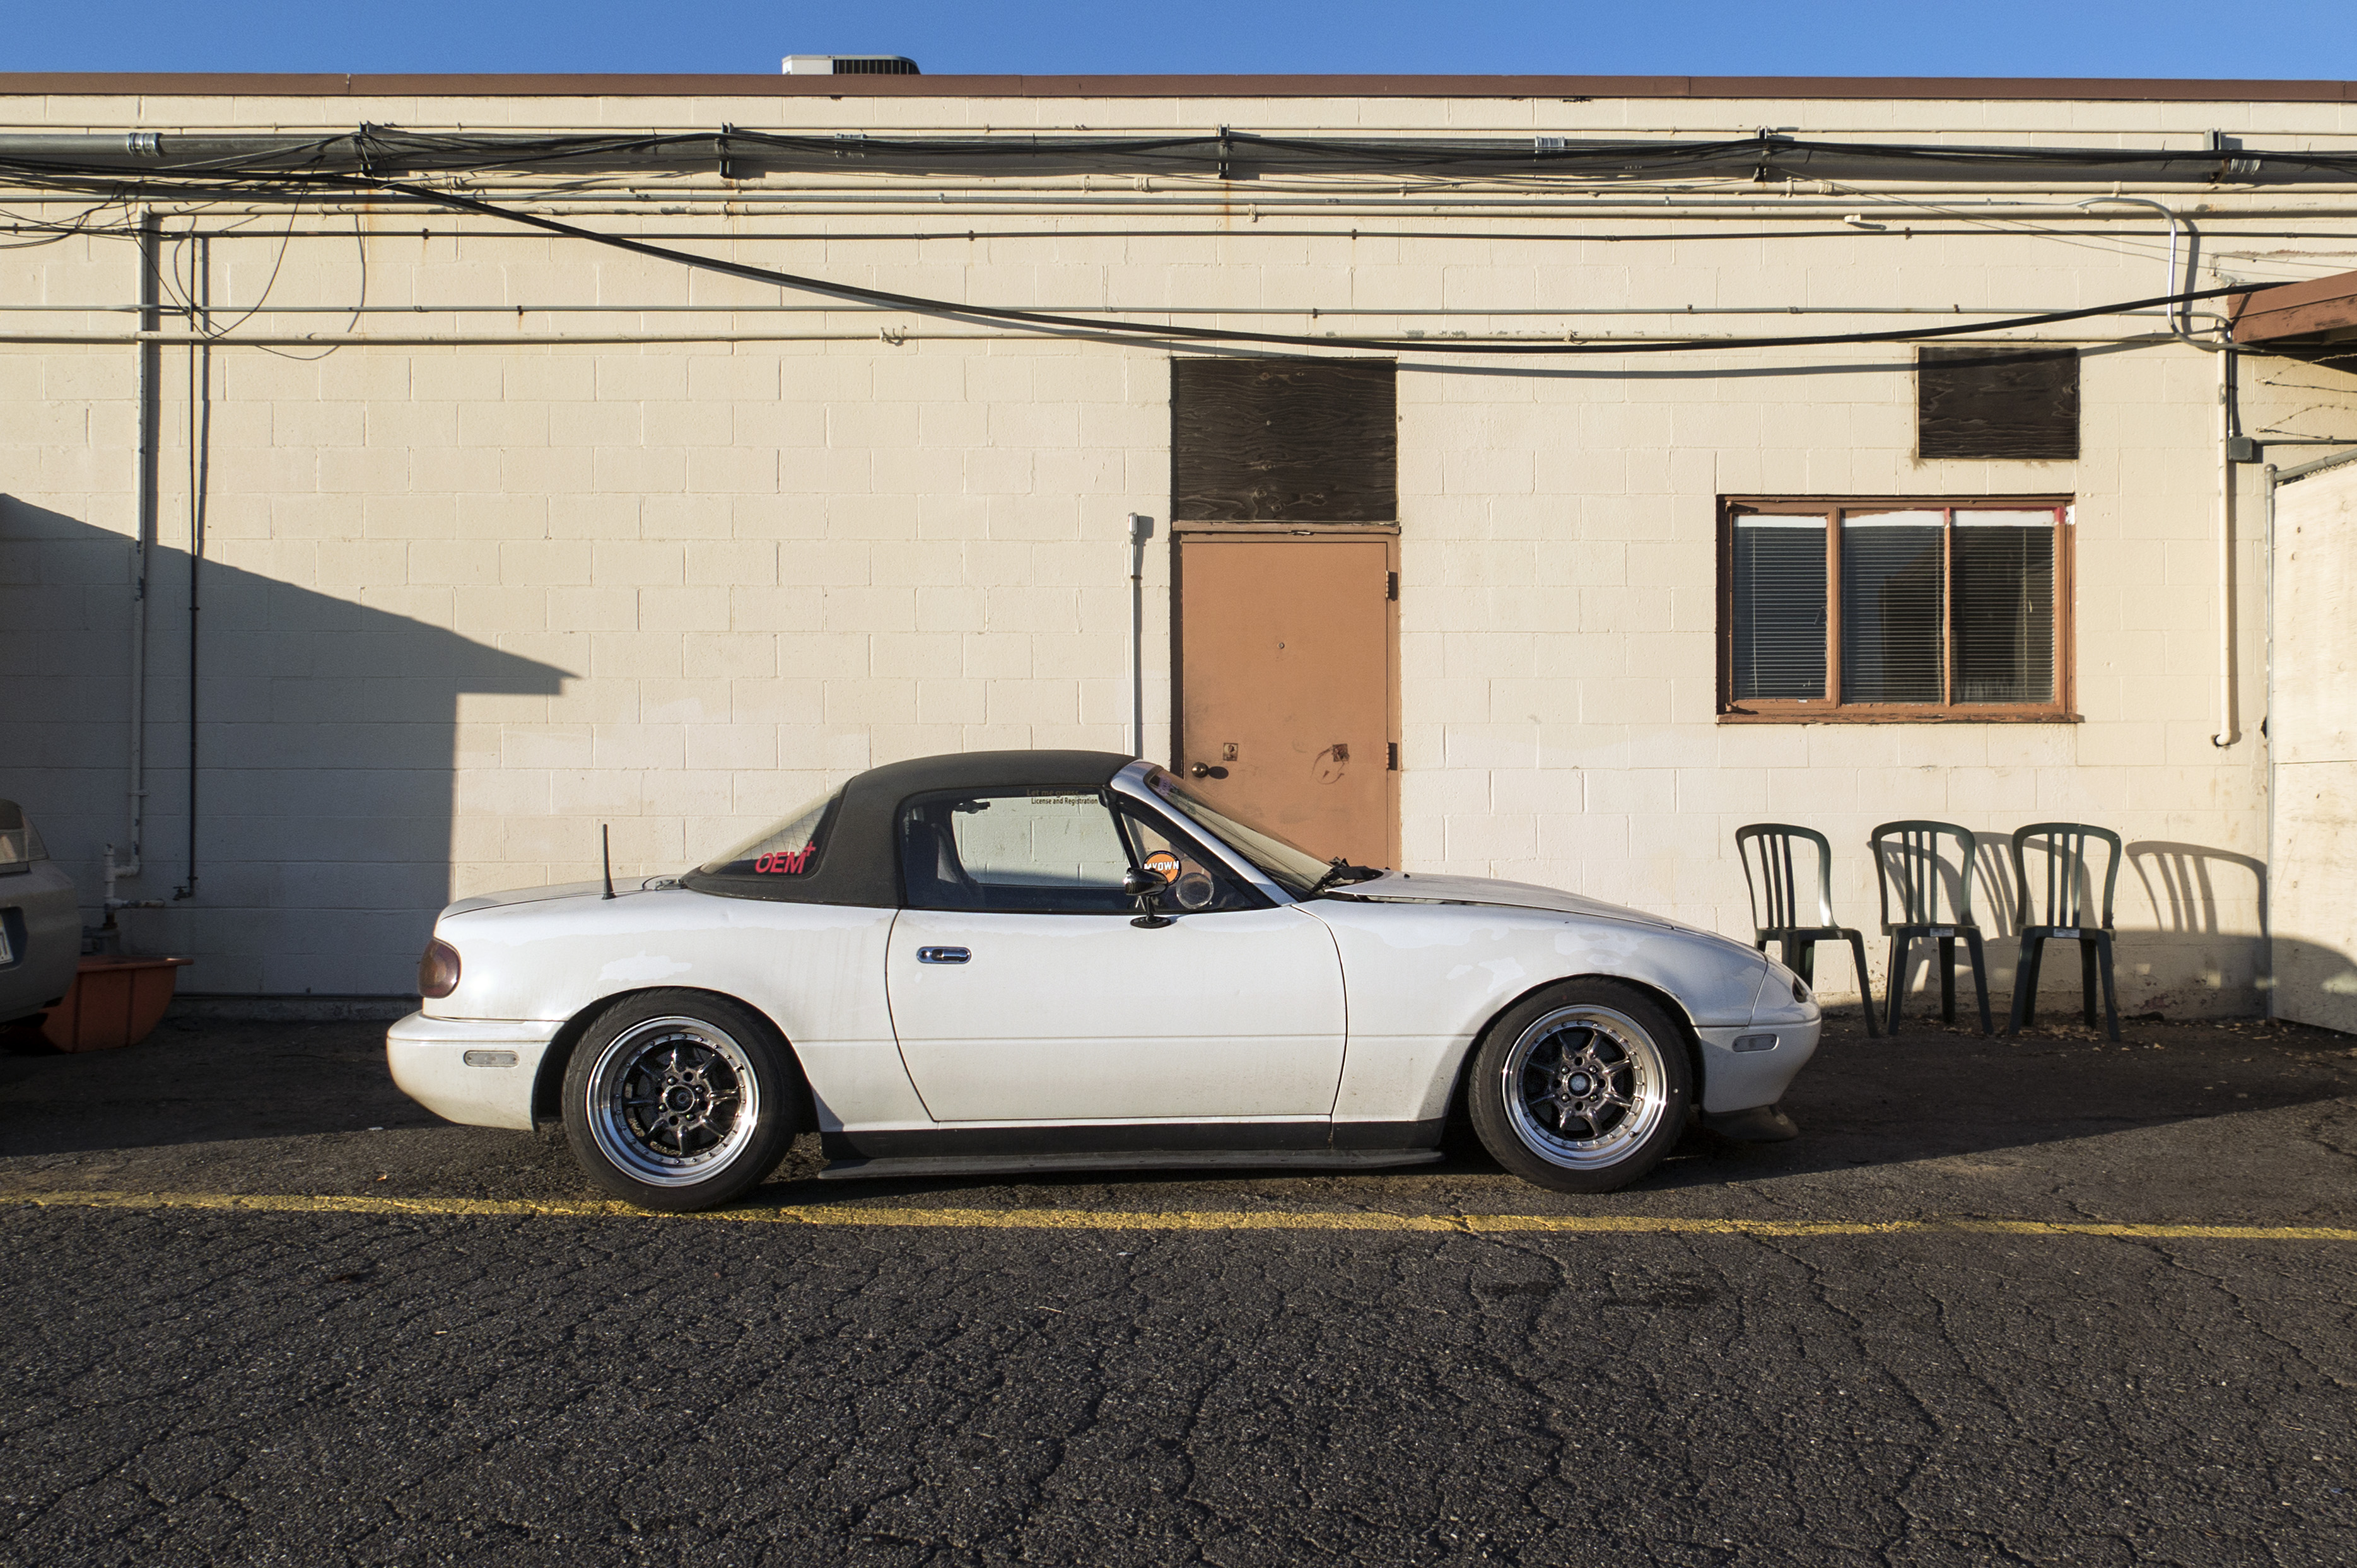
car, wheel, vehicle, sports car, na, convertible, mazda, miata, 365, mx5, 3652015imstillstanding, land vehicle, automobile make, automotive exterior, automotive design, performance car